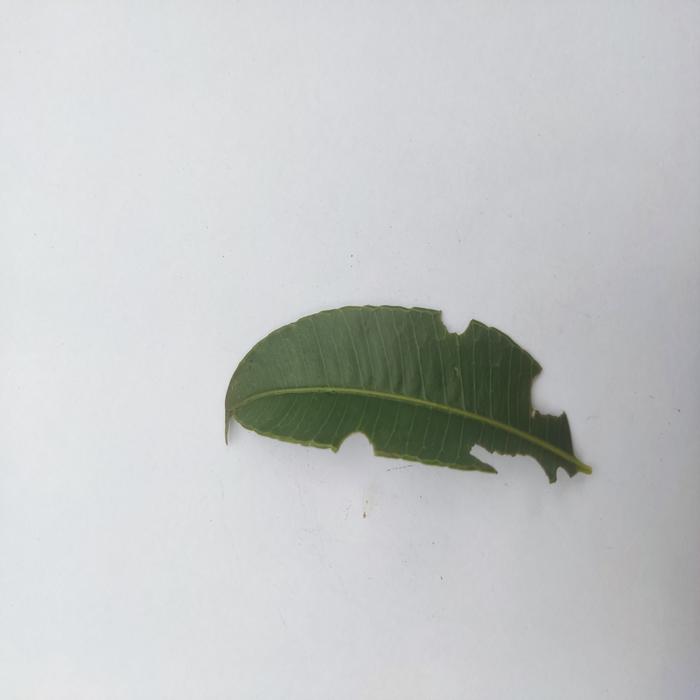
Crop: Hog Plum
Leaf condition: Caterpillars_Infestation